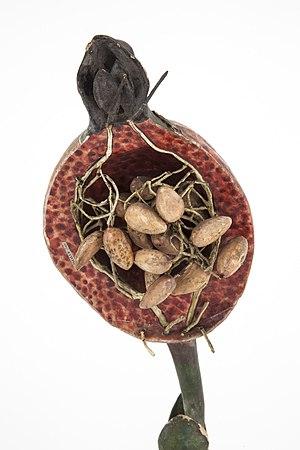
Modèle pédagogique en papier-mâché Dr. Louis Auzoux 1877 Collection du Musée national de l'Education - Rouen 2009.00518
La groseille est une baie de couleur rouge-rosée. C'est le fruit du groseillier, en particulier des espèces Ribes rubrum, Ribes uva-crispa et Ribes nigrum… de la famille des Grossulariaceae.